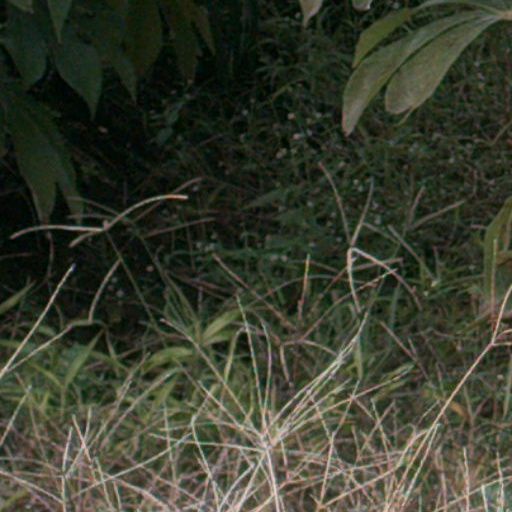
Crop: cassava